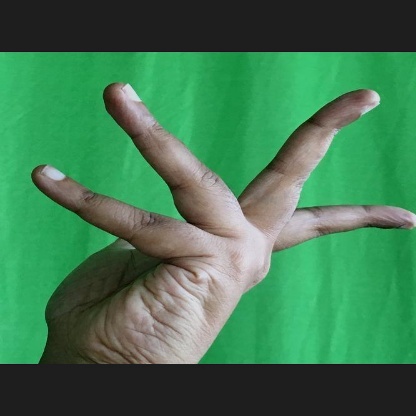
Mudra: Alapadmam